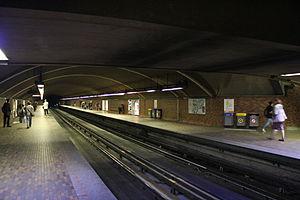
Mont-Royal est une station de la ligne orange du métro de Montréal située en plein centre de l'arrondissement du Plateau Mont-Royal.